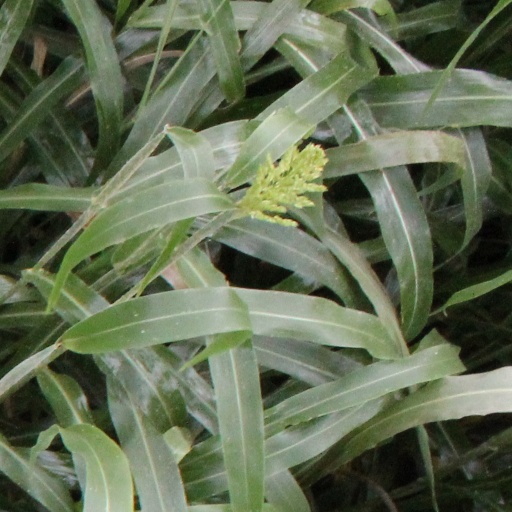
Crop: sorghum